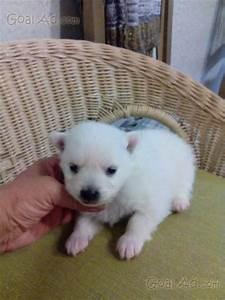
dog